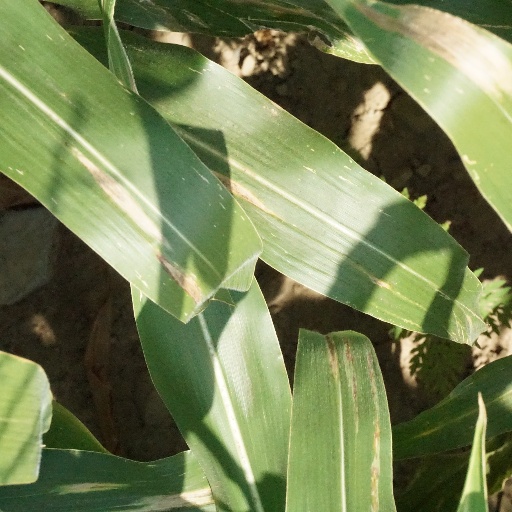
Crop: maize; corn